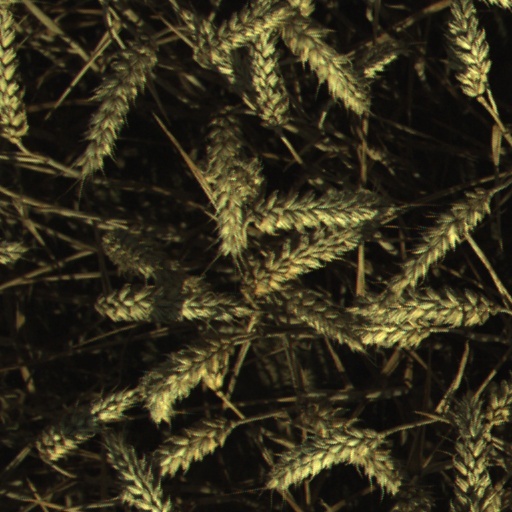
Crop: wheat